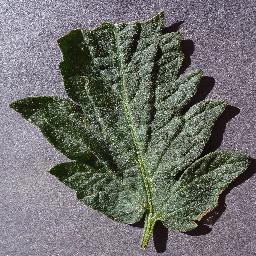
Label: Tomato___healthy